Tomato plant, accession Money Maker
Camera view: bottom (45 deg); turntable rotation: 330 degrees
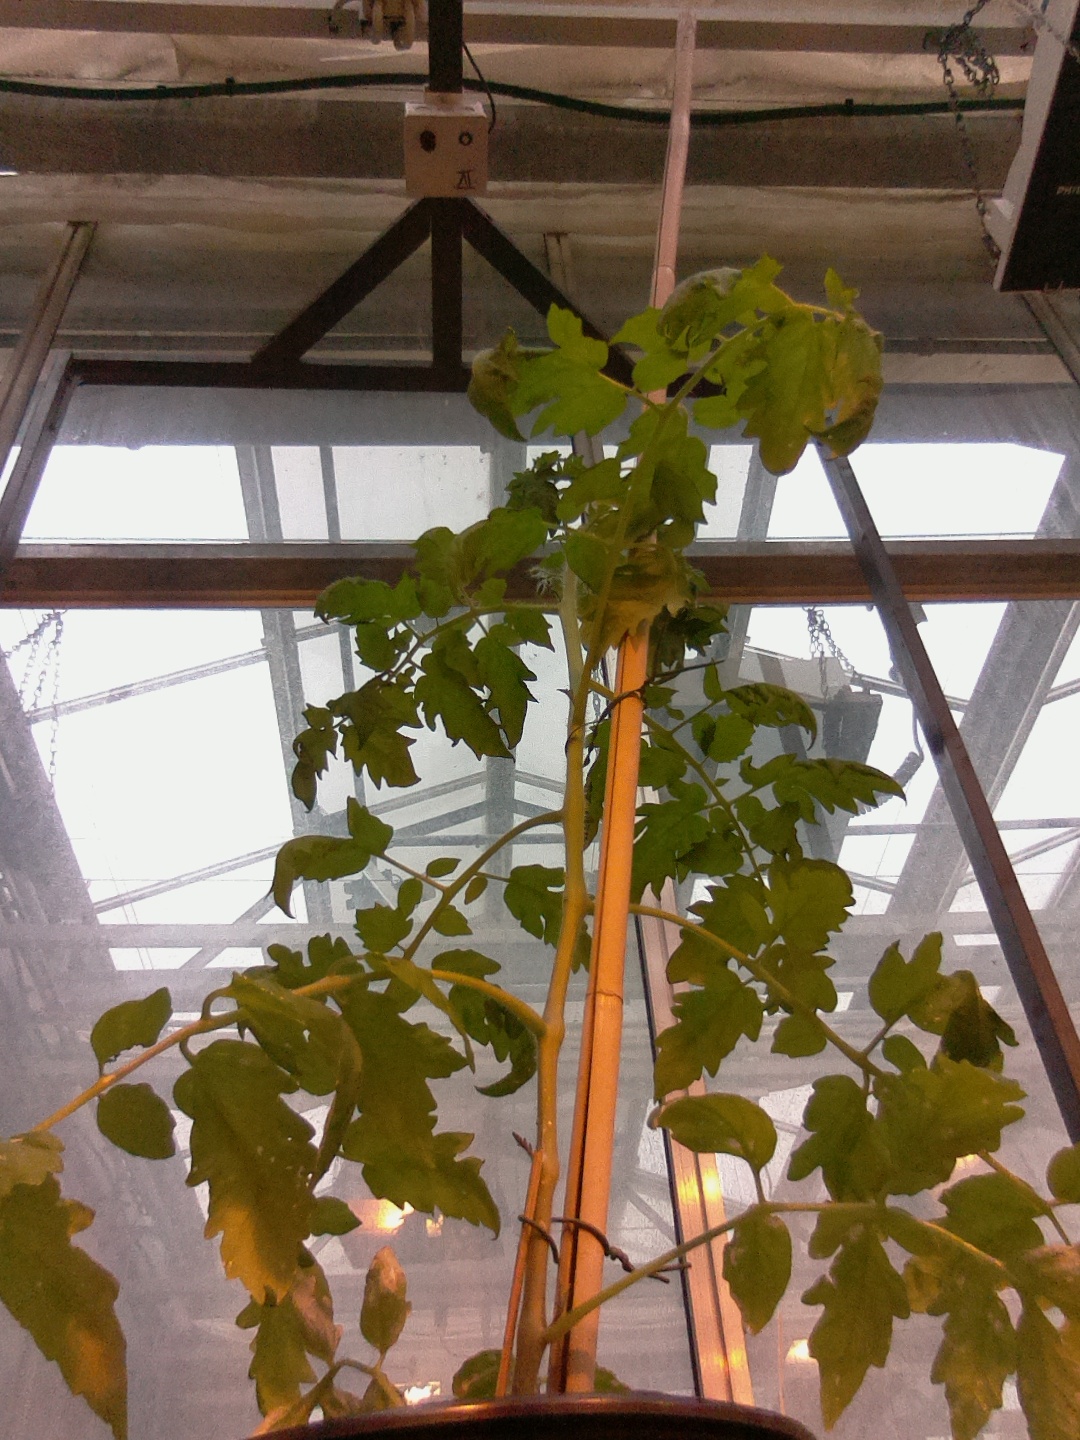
BBCH growth stage 53: 3 inflorescences visible